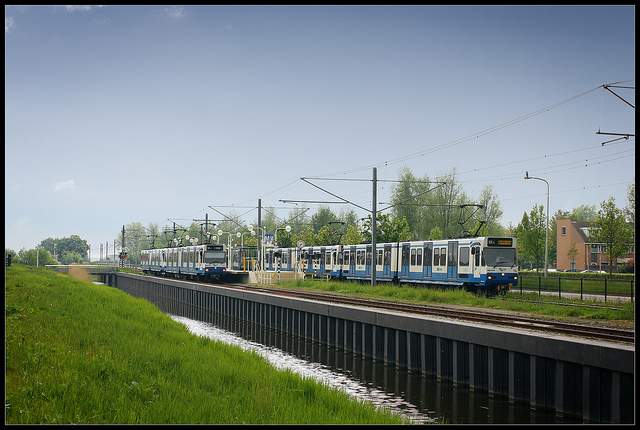
A train is on the tracks in a country area.

A train on a track near a small waterway.